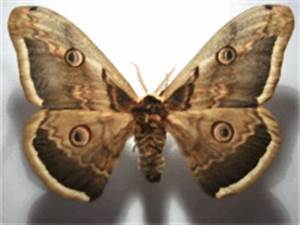
Label: butterfly